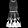
Label: Dress